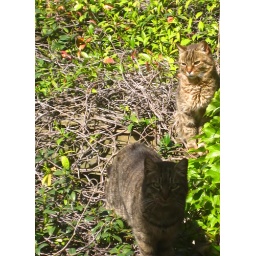
Looking down from a window in Trastevere, I saw these cats basking among the leaves.